Wardak (Pashtun tribe)

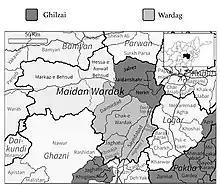
Wardak Tribe surrounded by Durrani tribe and non-Pashtun tribe people

The Wardak or Wardag are a tribe of the Pashtun people. That mainly live in the Wardak Province of Afghanistan. They migrated to the Wardak province in around 1730. Although they are mainly found in Afghanistan, they can also be found in Peshawar, Attock and Dir in Khyber Pakhtunkhwa province of Pakistan.